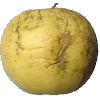
Label: Apple Golden 1